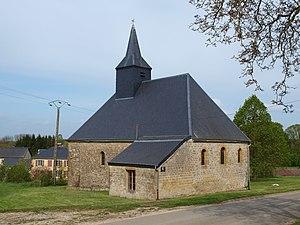
Les Petites-Armoises (Ardennes, France)